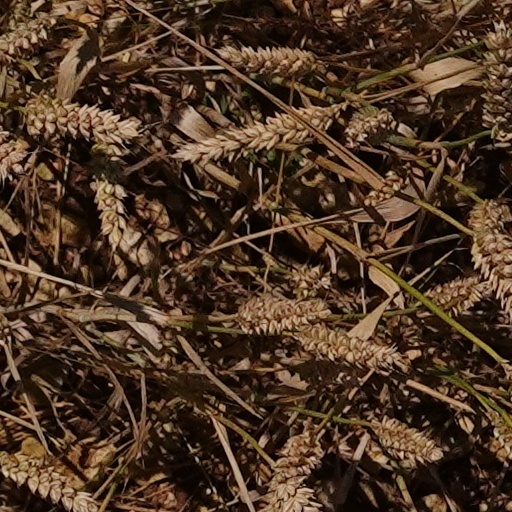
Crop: wheat